Rohtas Fort, India

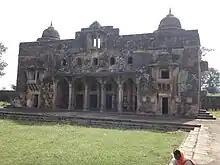

Outside the palace grounds are the buildings of Jamia Masjid, Habsh Khan's Mausoleum and the Makbara of Shufi Sultan. The beautiful stucco style, with the cupola resting on pillars reminds of the Rajputana style where the domed structures are known as chhatris. Each dome is accompanied by a minaret. This style had not been used in Bengal and Bihar earlier but its emergence at Rohtas was not surprising as more than half the fort's guardians came from Rajputana.